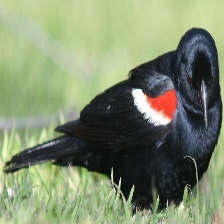
Species: TRICOLORED BLACKBIRD
Scientific name: AGELAIUS TRICOLOR